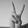
ASL letter: V